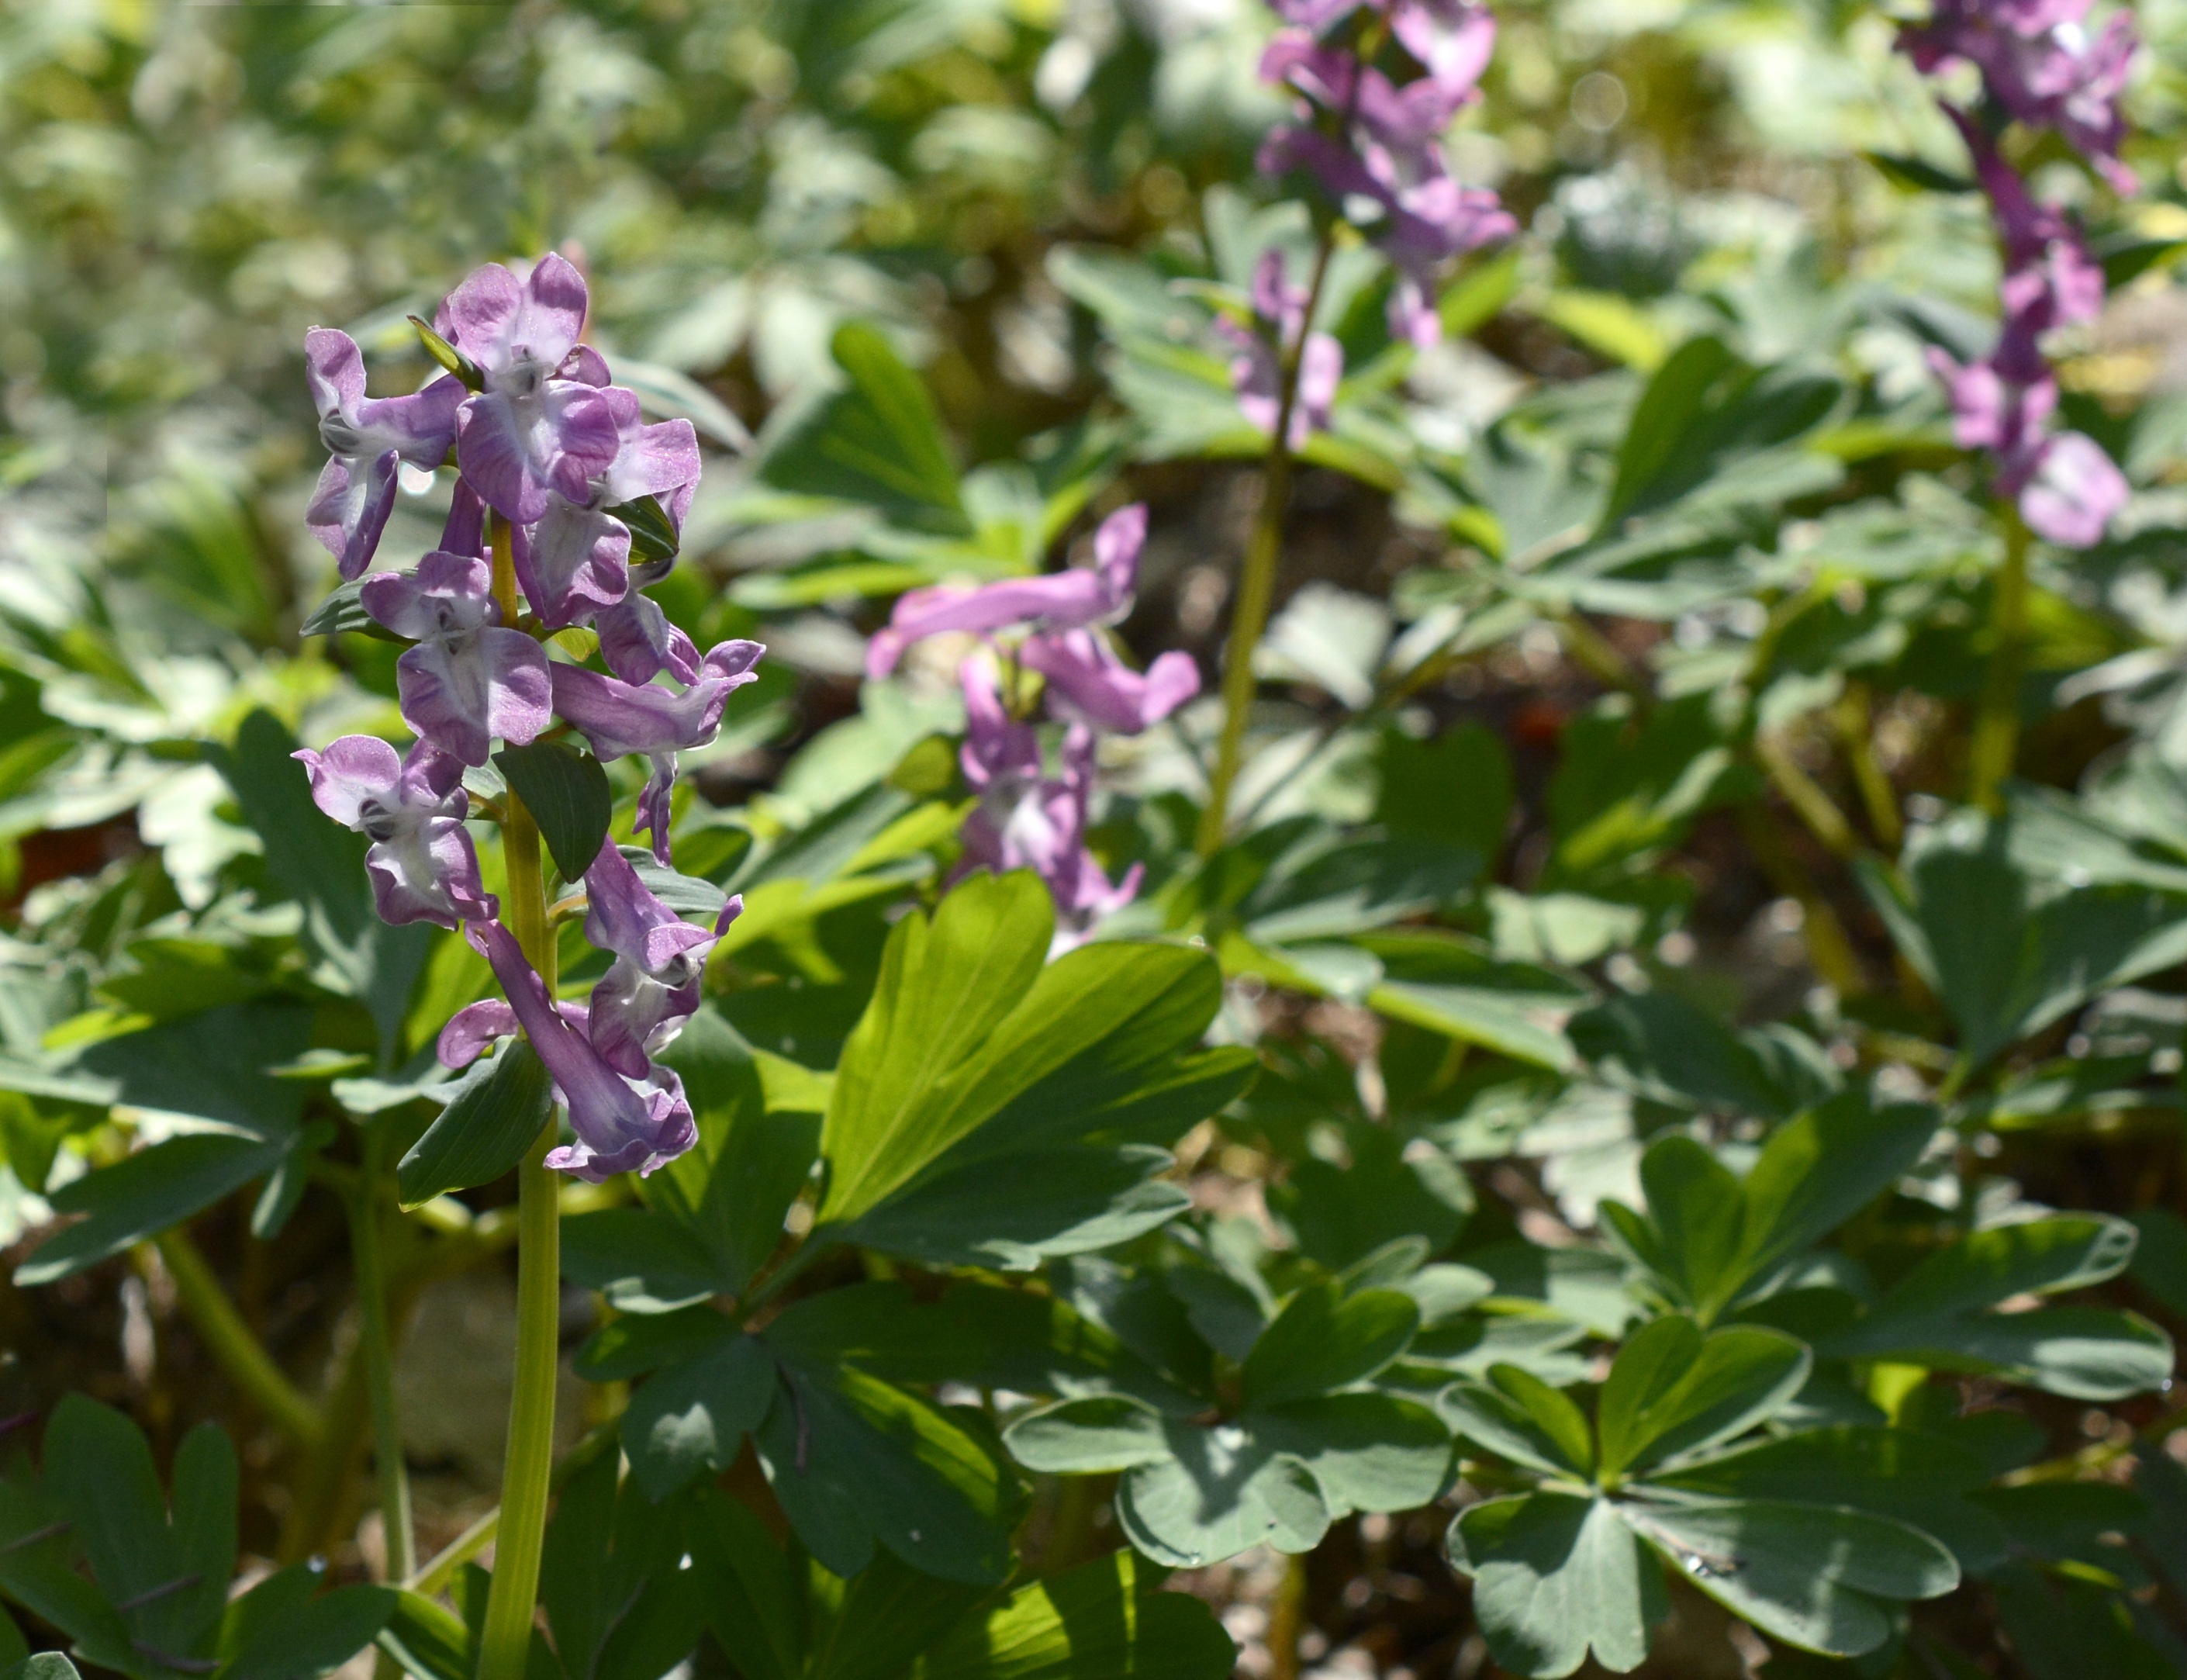
nature, blossom, plant, flower, bloom, herb, botany, flora, wildflower, shrub, violet, flowering plant, corydalis, annual plant, hollow corydalis, land plant, corydalis cava, hollow bulbous corydalis